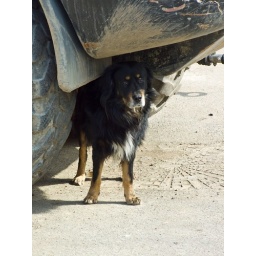
Camera shy dog under a truck